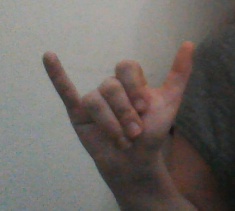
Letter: ya